Yathra

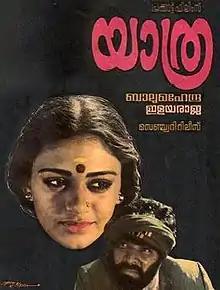
Theatrical release poster

Yathra is a 1985 Indian Malayalam-language romantic drama film written and directed by Balu Mahendra. The film stars Mammootty and Shobana, while Adoor Bhasi, Thilakan and Alummoodan play supporting roles. The film tells a fictional story but is built upon the human rights violations by the police and the prison authorities in India during the emergency of 1975–1977, when the fundamental rights of the citizens were suspended. It is an adaptation of the 1977 Japanese classic "The Yellow Handkerchief".